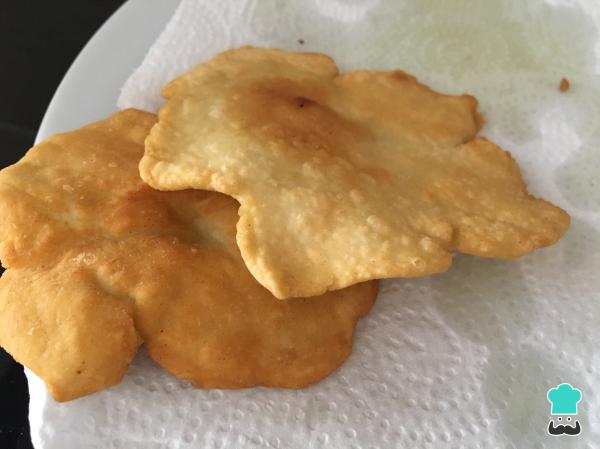
Es importante dejar reposar los tortos asturianos sobre papel absorbente para que suelten el exceso de aceite y queden deliciosos.